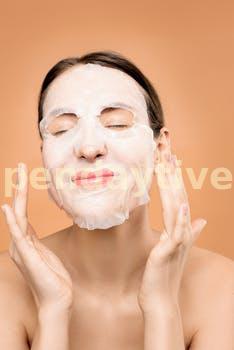
Label: Watermark